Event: Nepal Earthquake
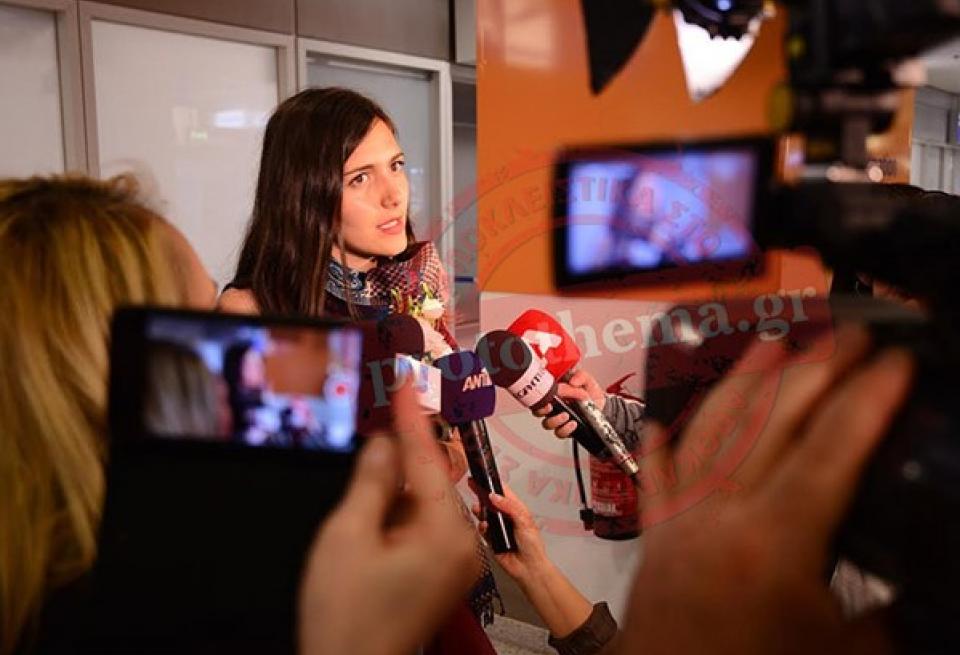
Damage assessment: no_damage